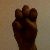
The image shows a hand gesture representing the letter 'E' in Indian Sign Language.